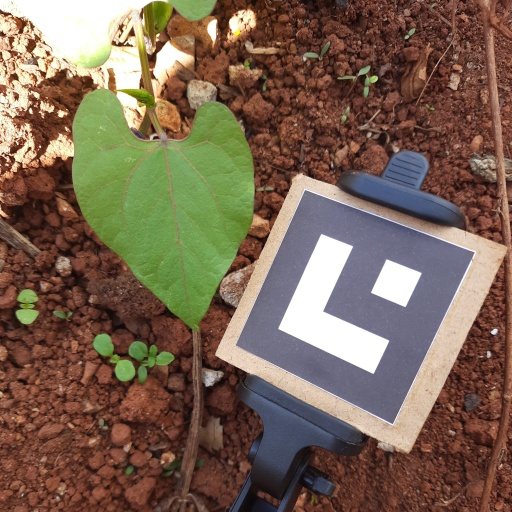
Observations: flat surface, no eating holes, under sunlight